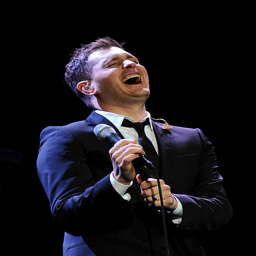
retail business presents traditional pop artist .